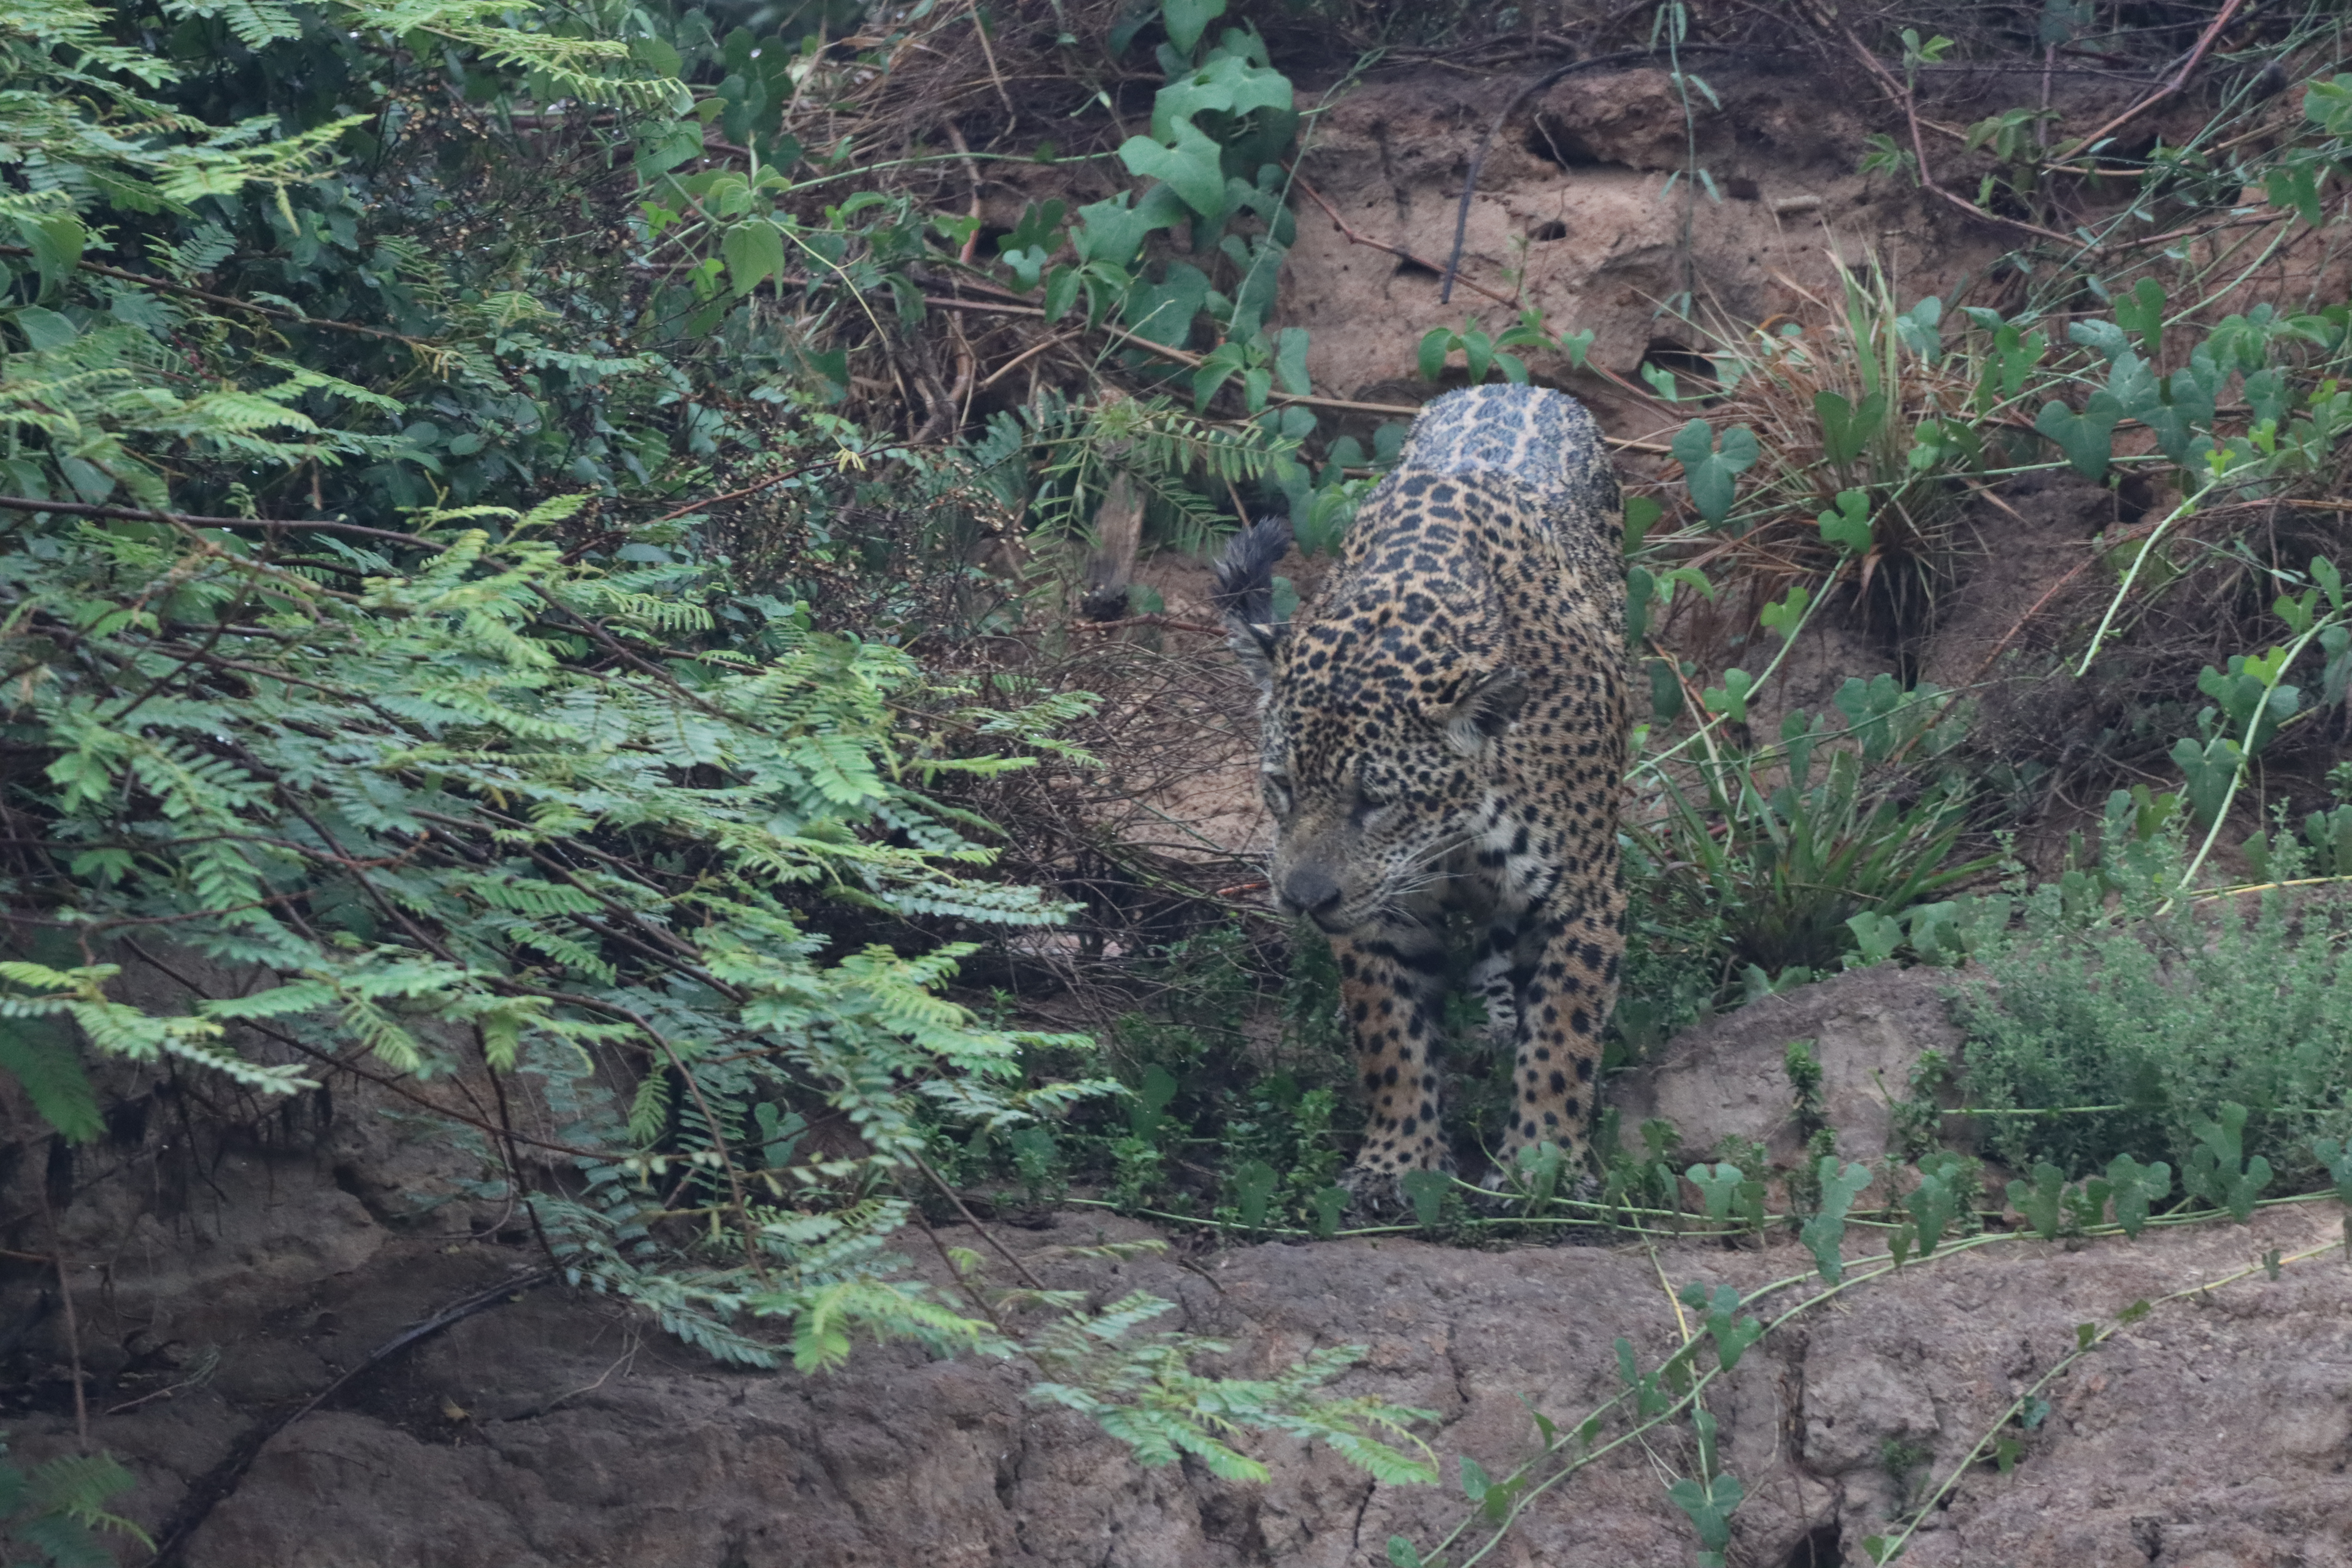
Jaguar: Overa